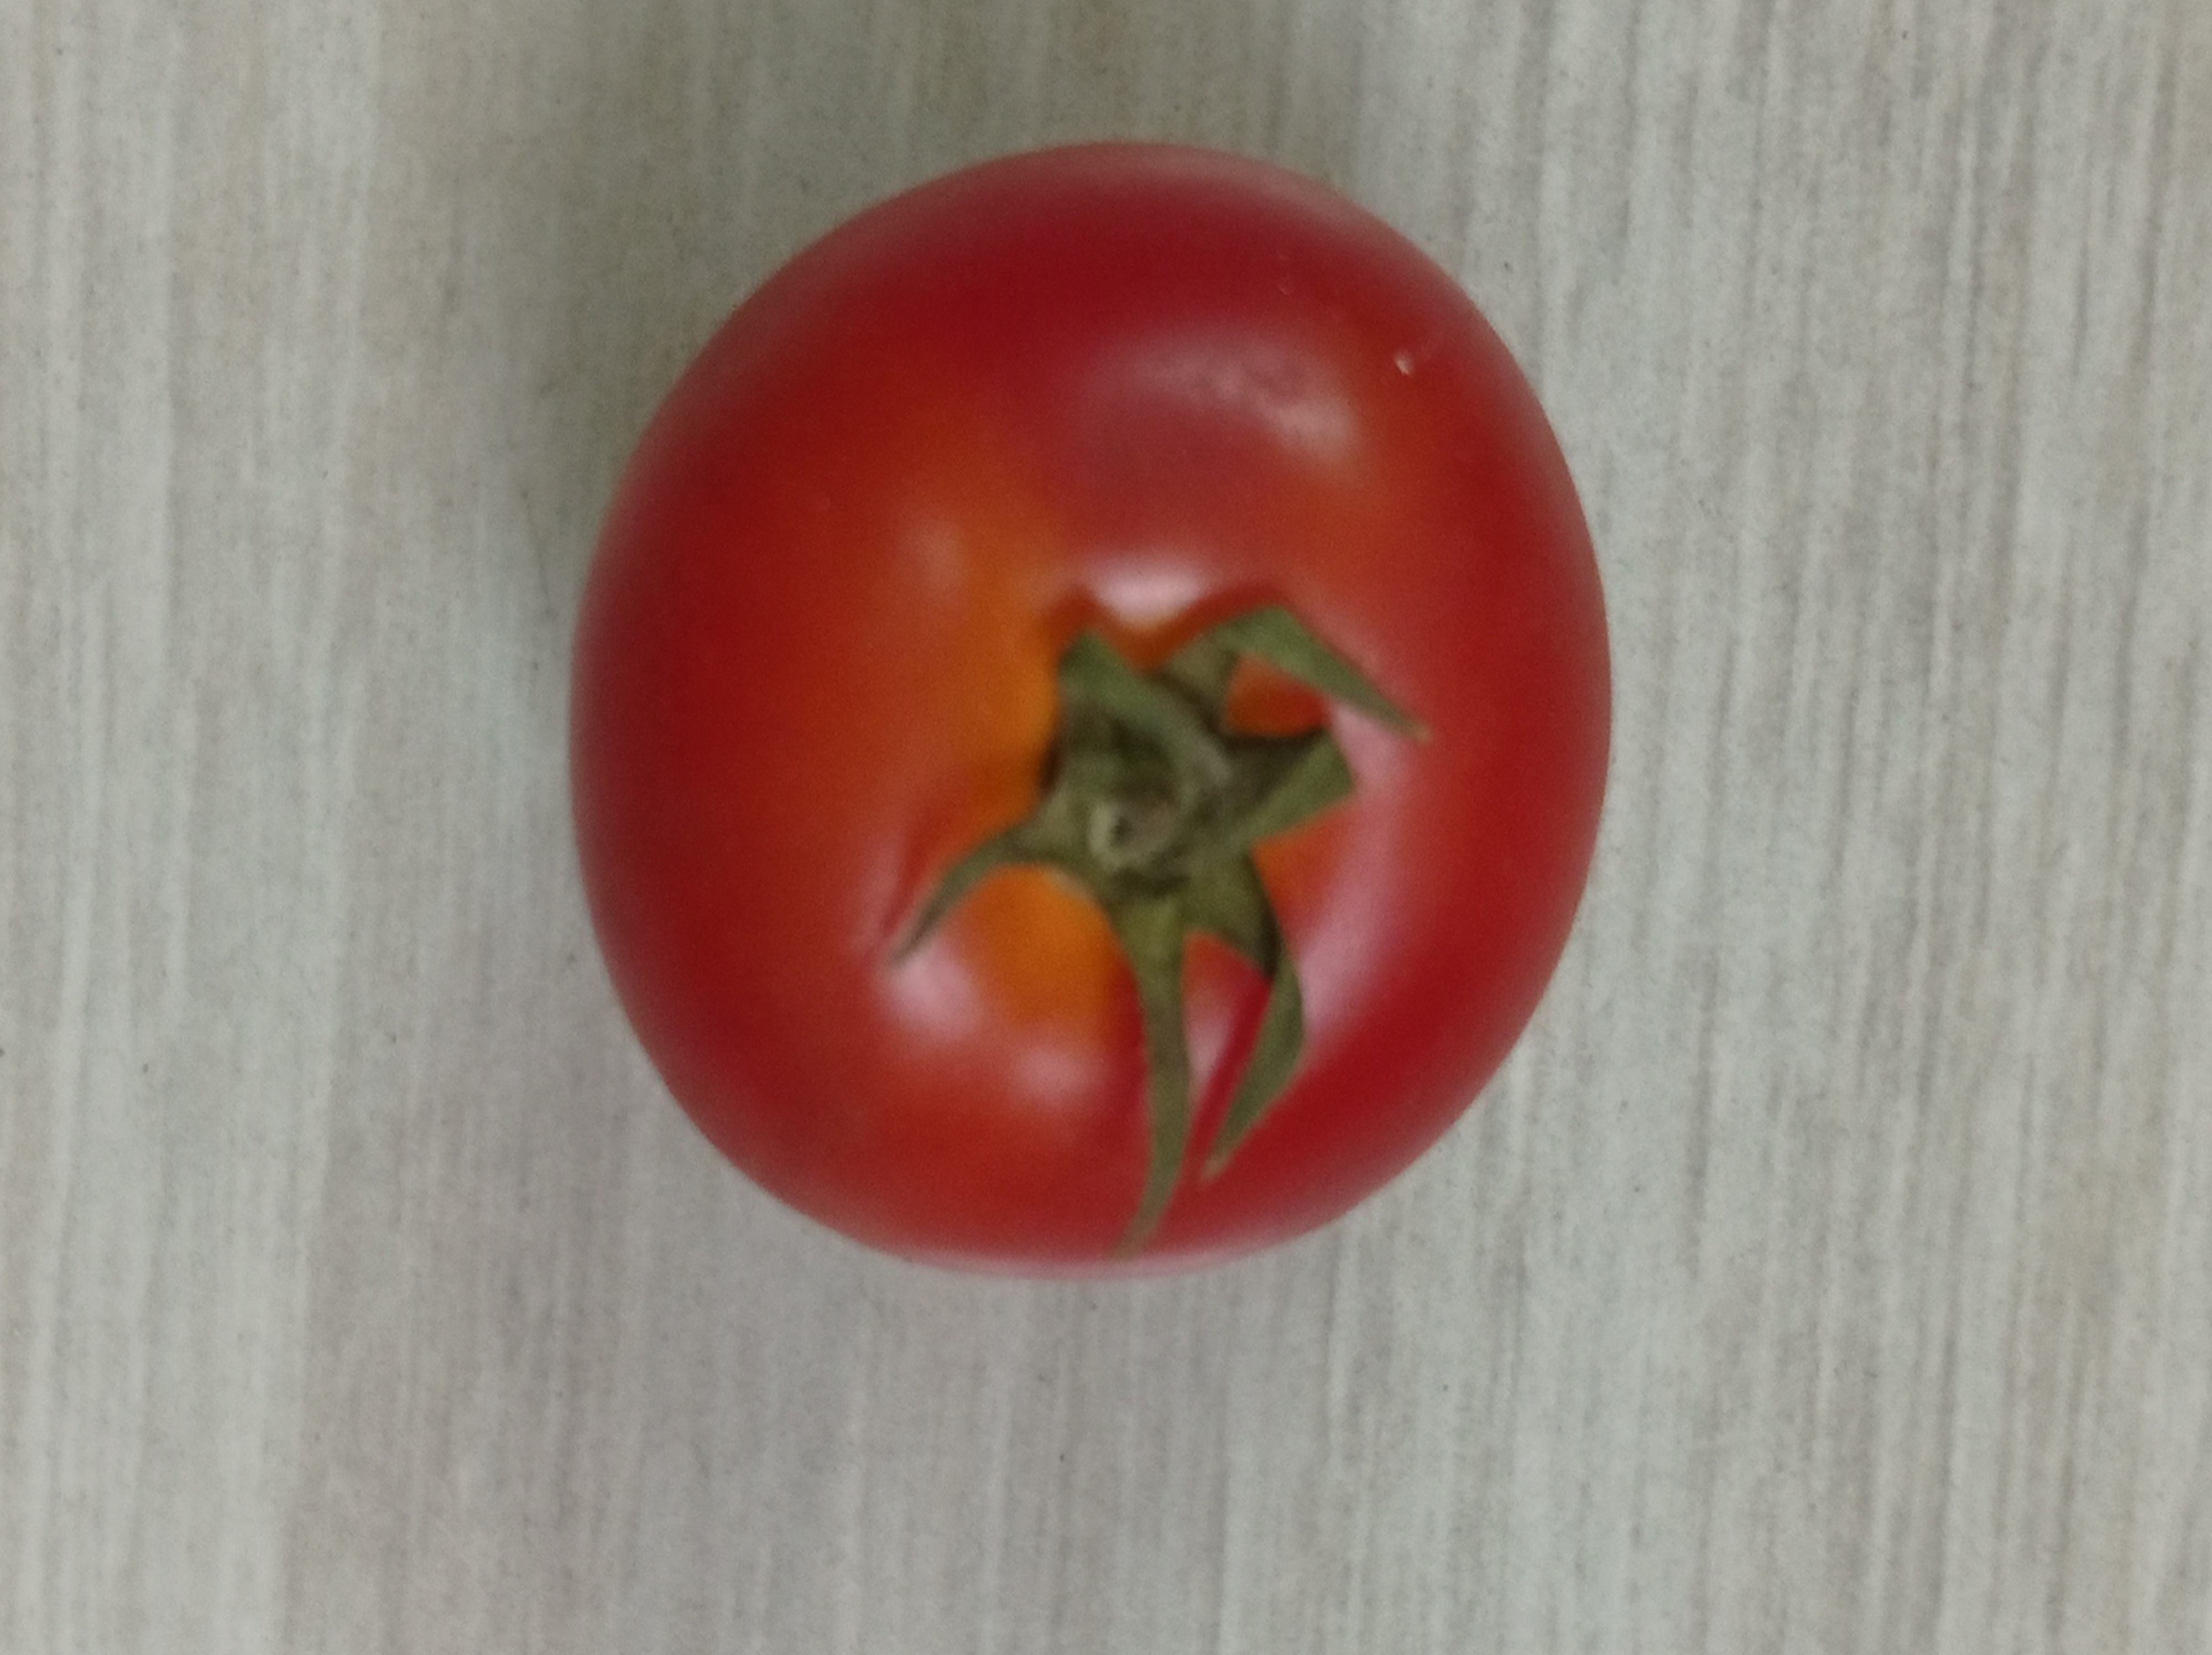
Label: Fresh